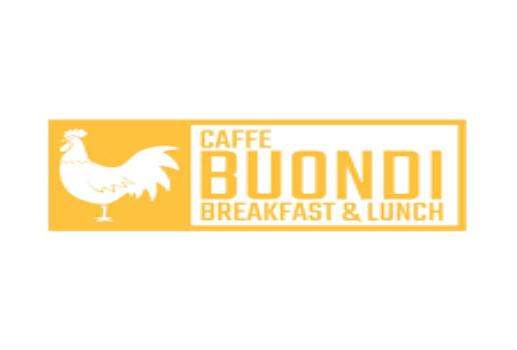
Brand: Buondi
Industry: Food